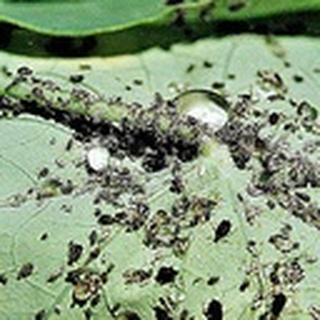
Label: cotton_aphids